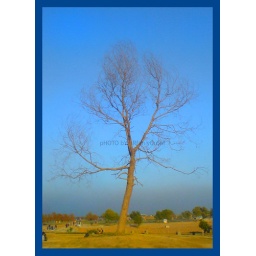
At the time of flower exhibition, i found this lonely tree near the entrance gate from E-8.